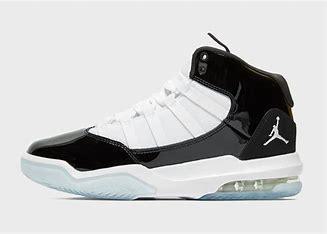
Brand: Jordan
Model: Max Aura 4